MGM Grand Adventures

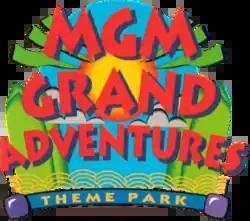

MGM Grand Adventures was a theme park adjacent to the MGM Grand, a hotel and casino located on the Las Vegas Strip in Paradise, Nevada, United States. The theme park and resort were both developed by MGM Grand, Inc. Construction began in October 1991, and both projects opened on December 18, 1993. MGM Grand Adventures originally occupied , located northeast of the MGM Grand. The park featured a movie studio theme. It included seven rides and four theaters offering various shows.